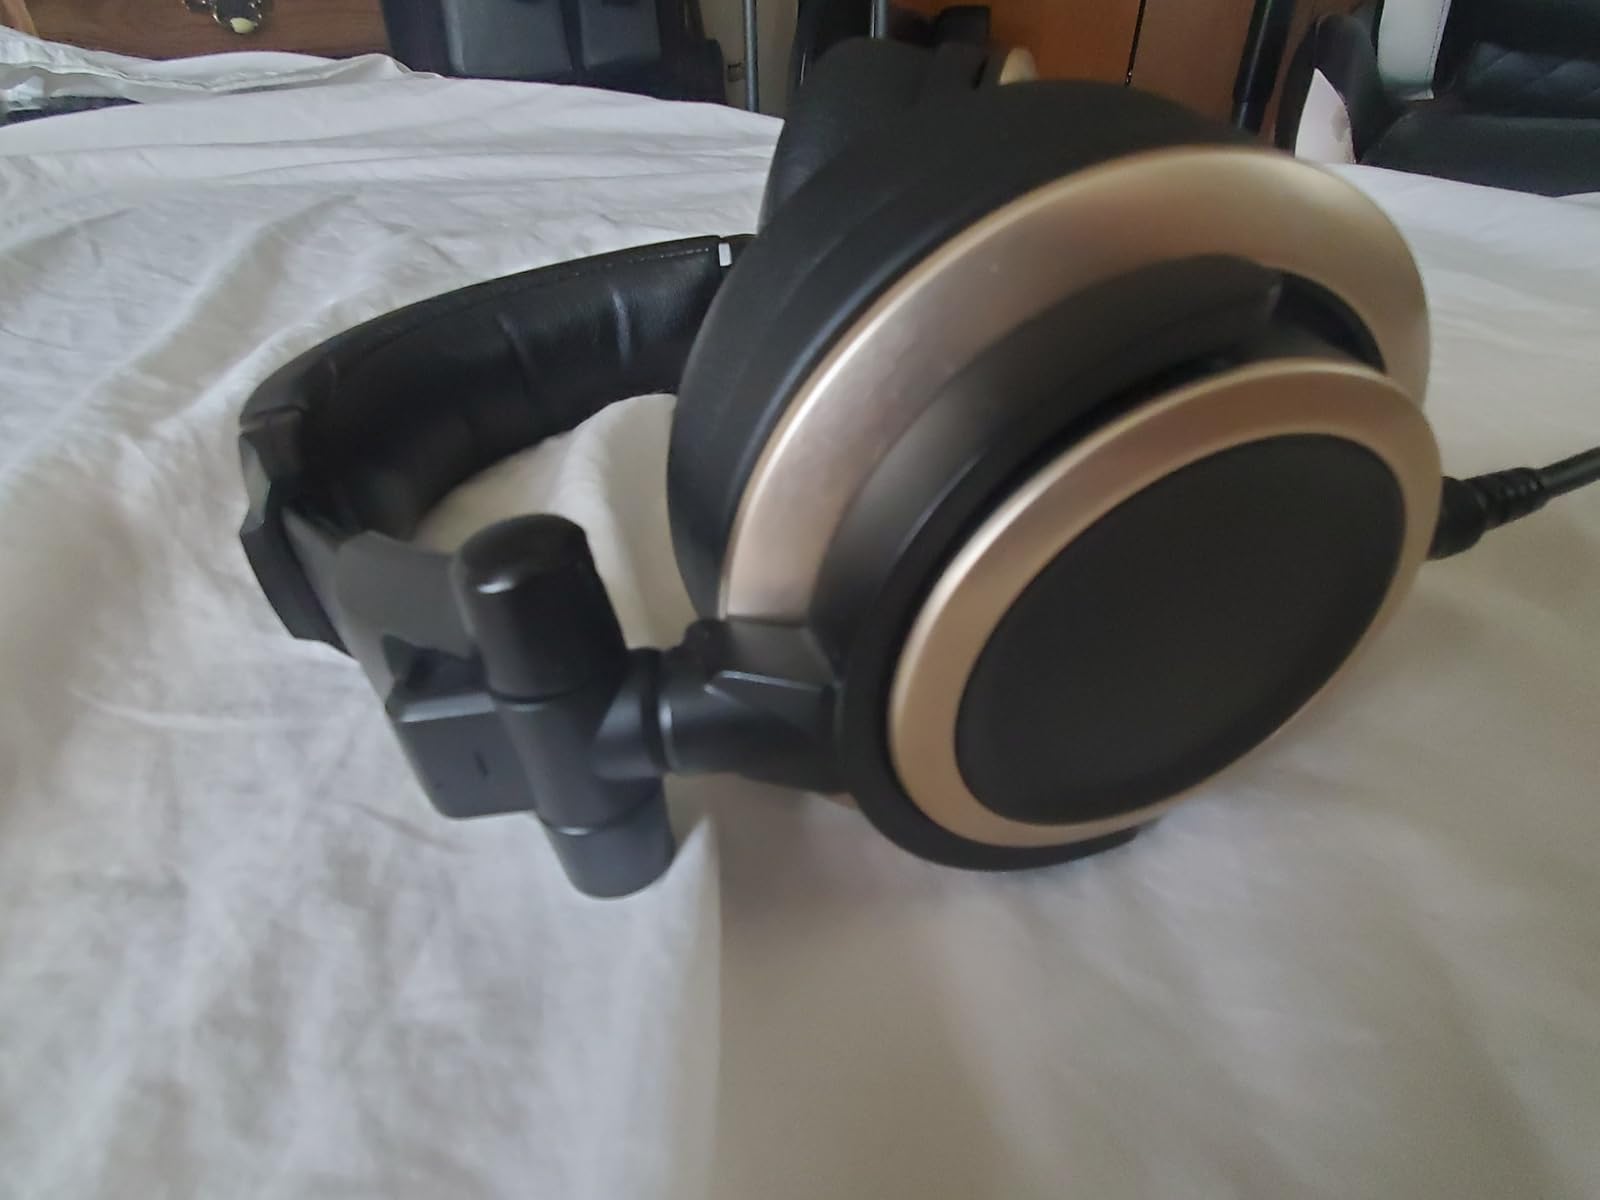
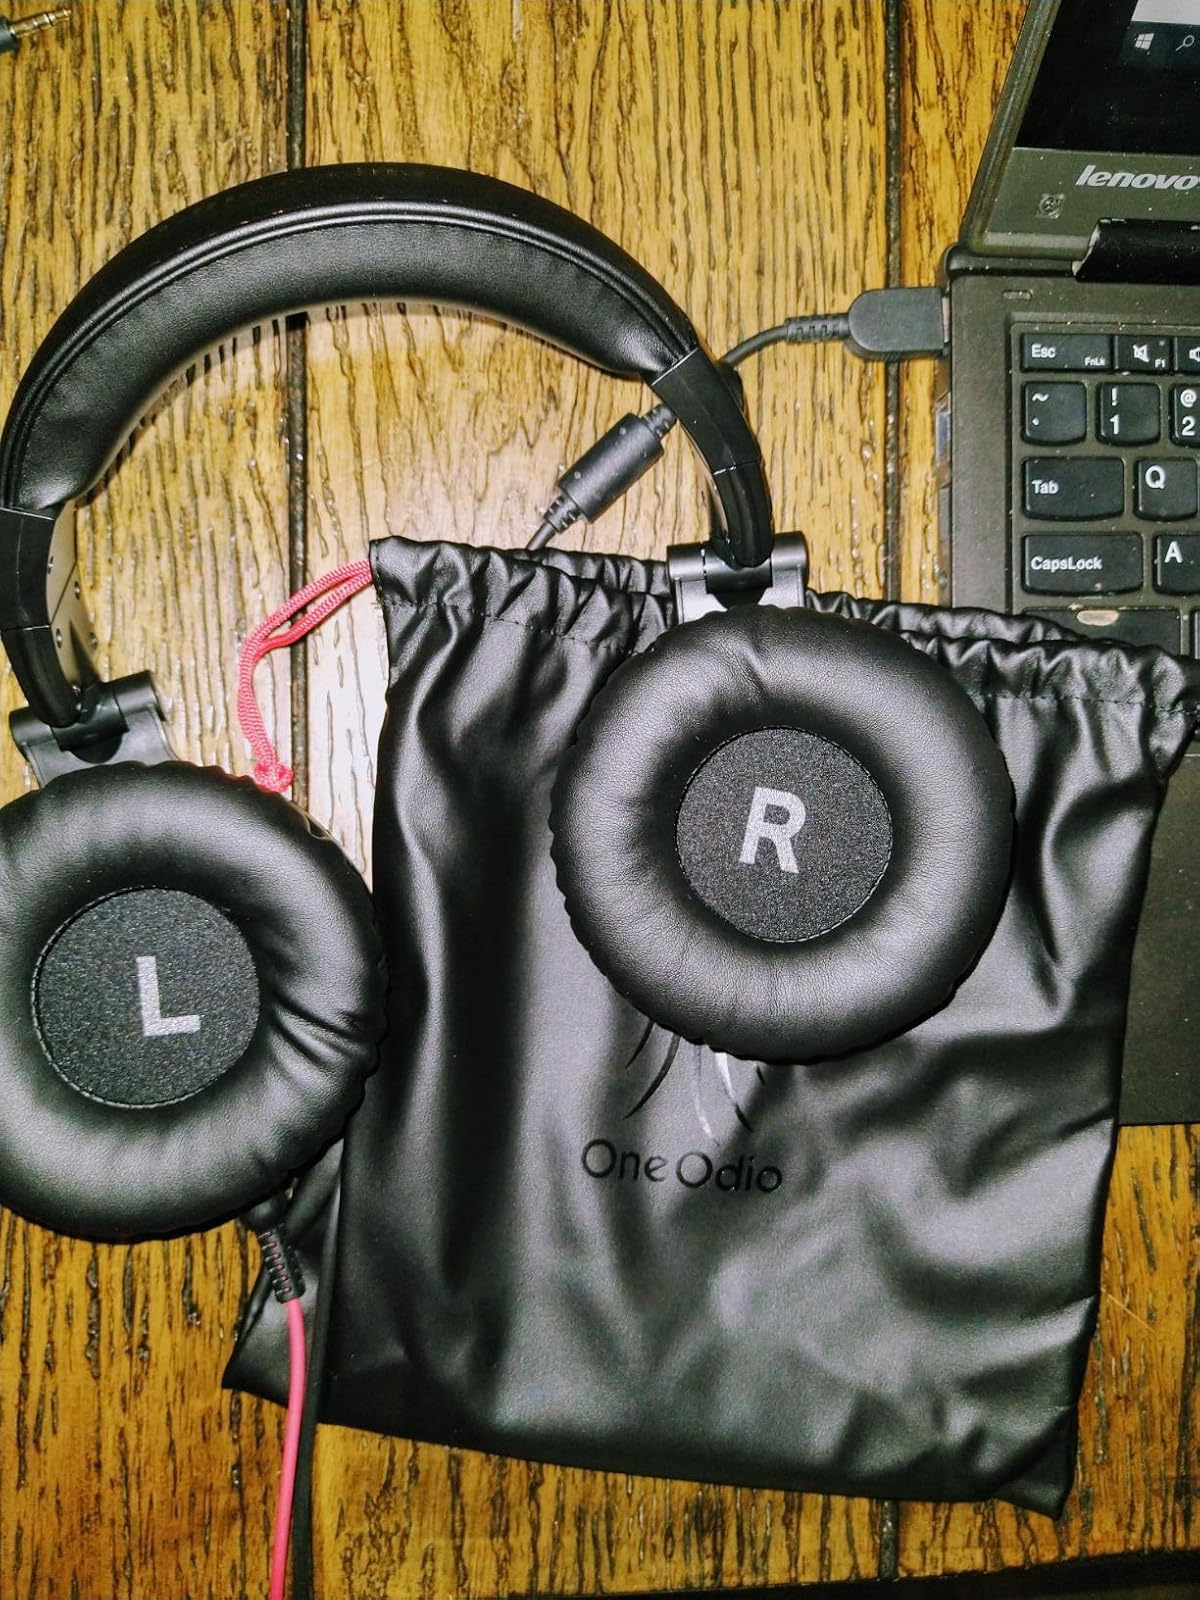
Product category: headphones
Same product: no